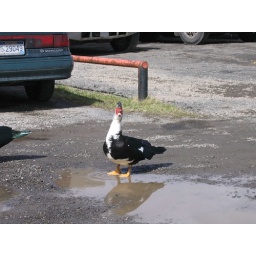
odd duck like creature on road in Granville, WV